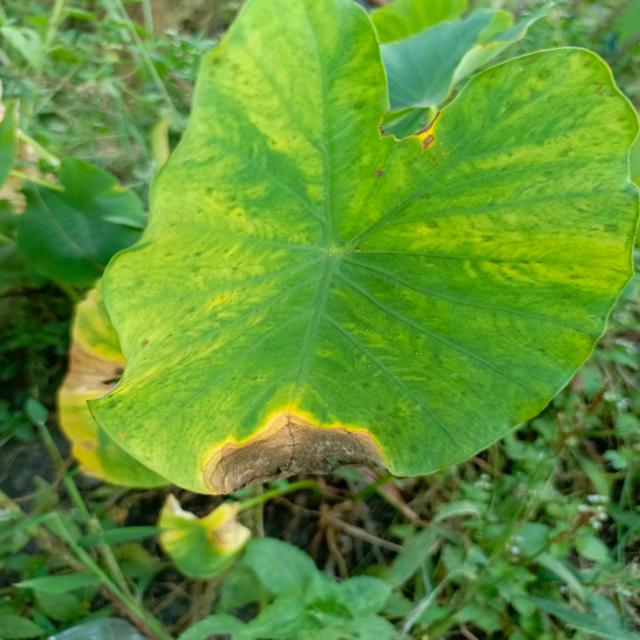
Label: Mid_Blight